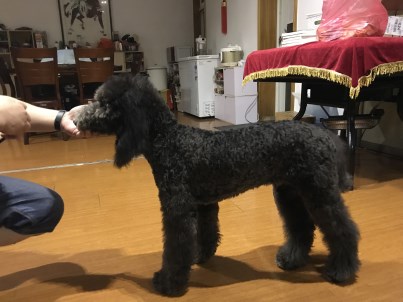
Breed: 316-n000118-standard_poodle